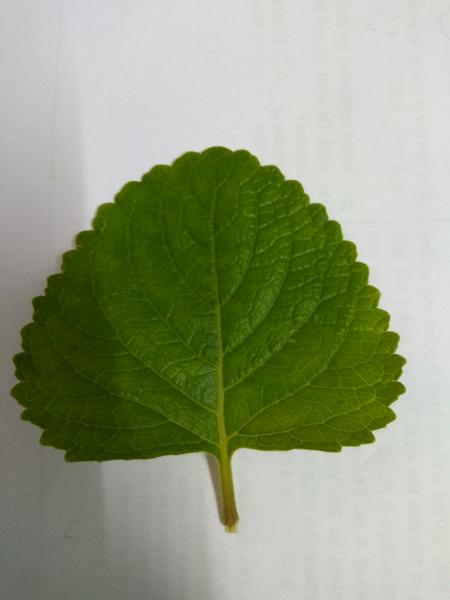
Plant: Doddpathre